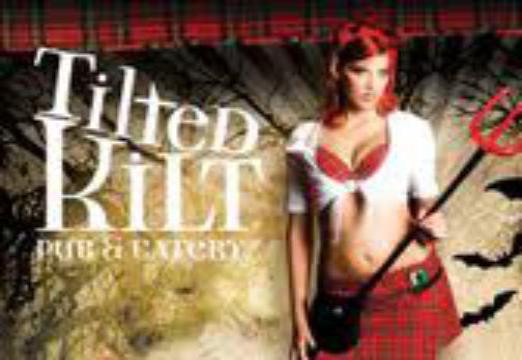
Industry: Clothes